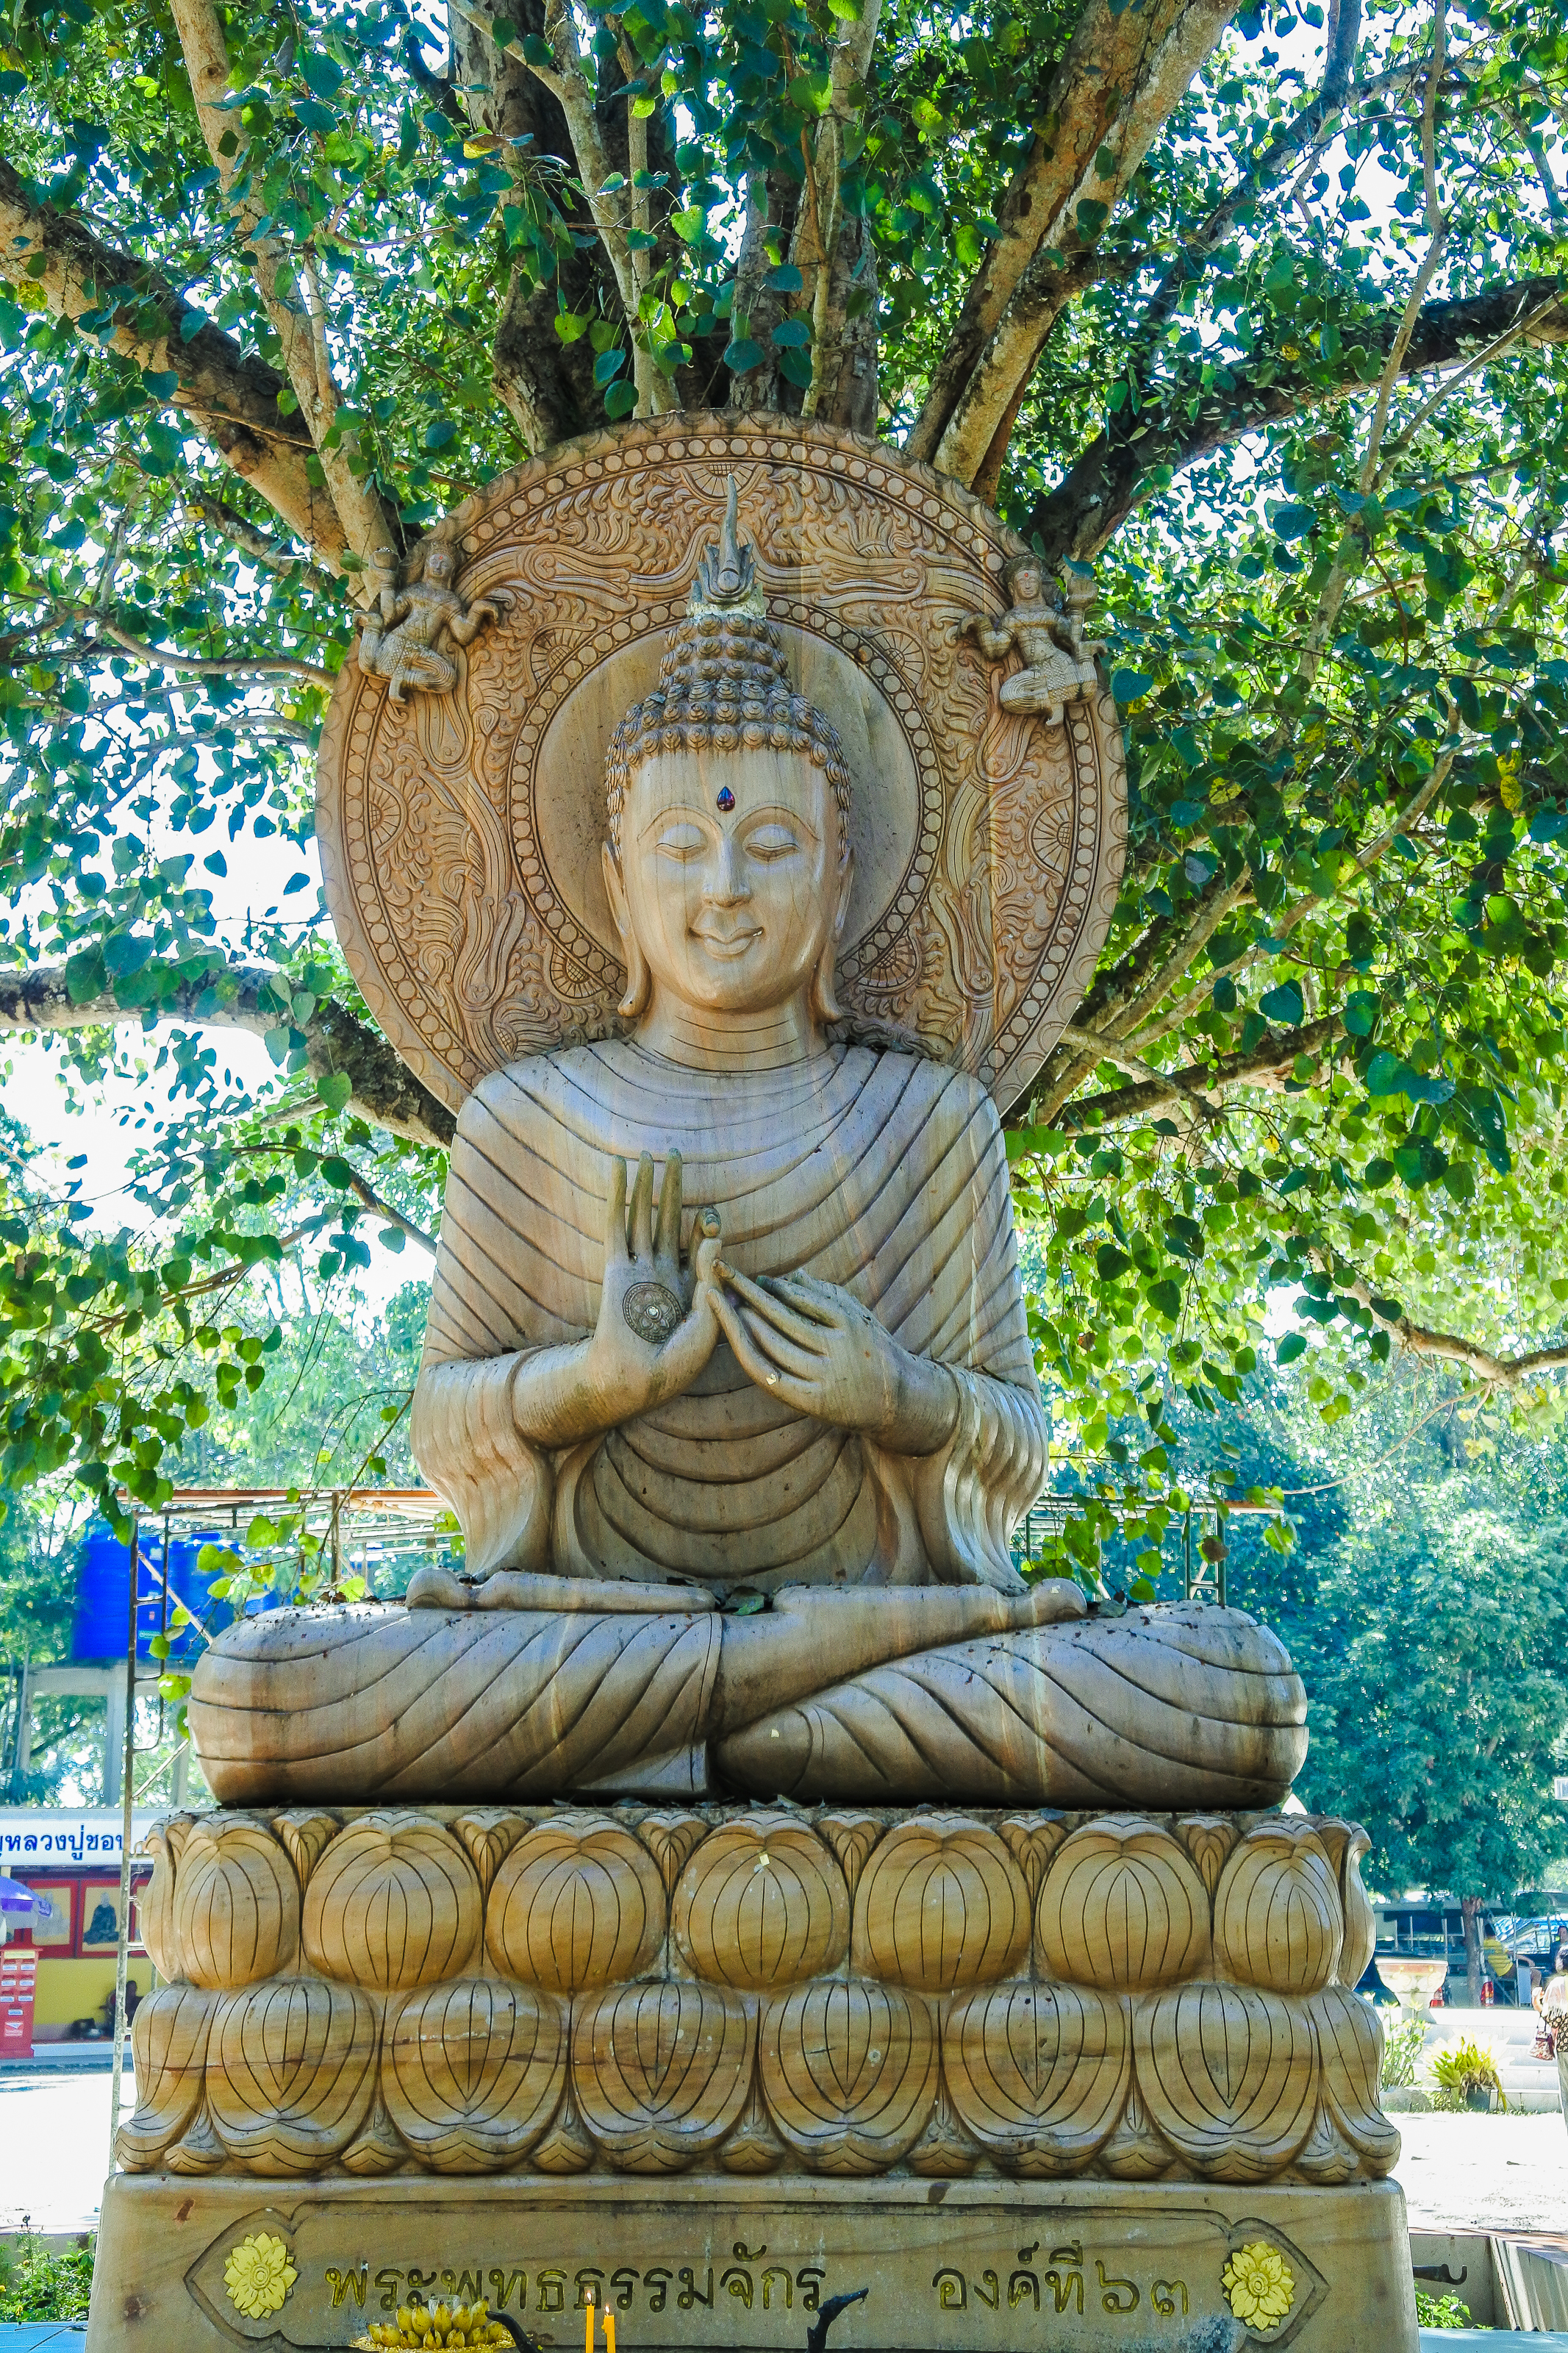
lanchang, tourism, luang prabang, building, loei, buddha, thailand, architecture, old, asia, asian, statue, thai, history, laos, wat, buddhism, ancient, religion, outdoor, culture, wooden, temple, travel, naga, stone carving, sculpture, place of worship, monument, fictional character, art, historic site, leisure, carving